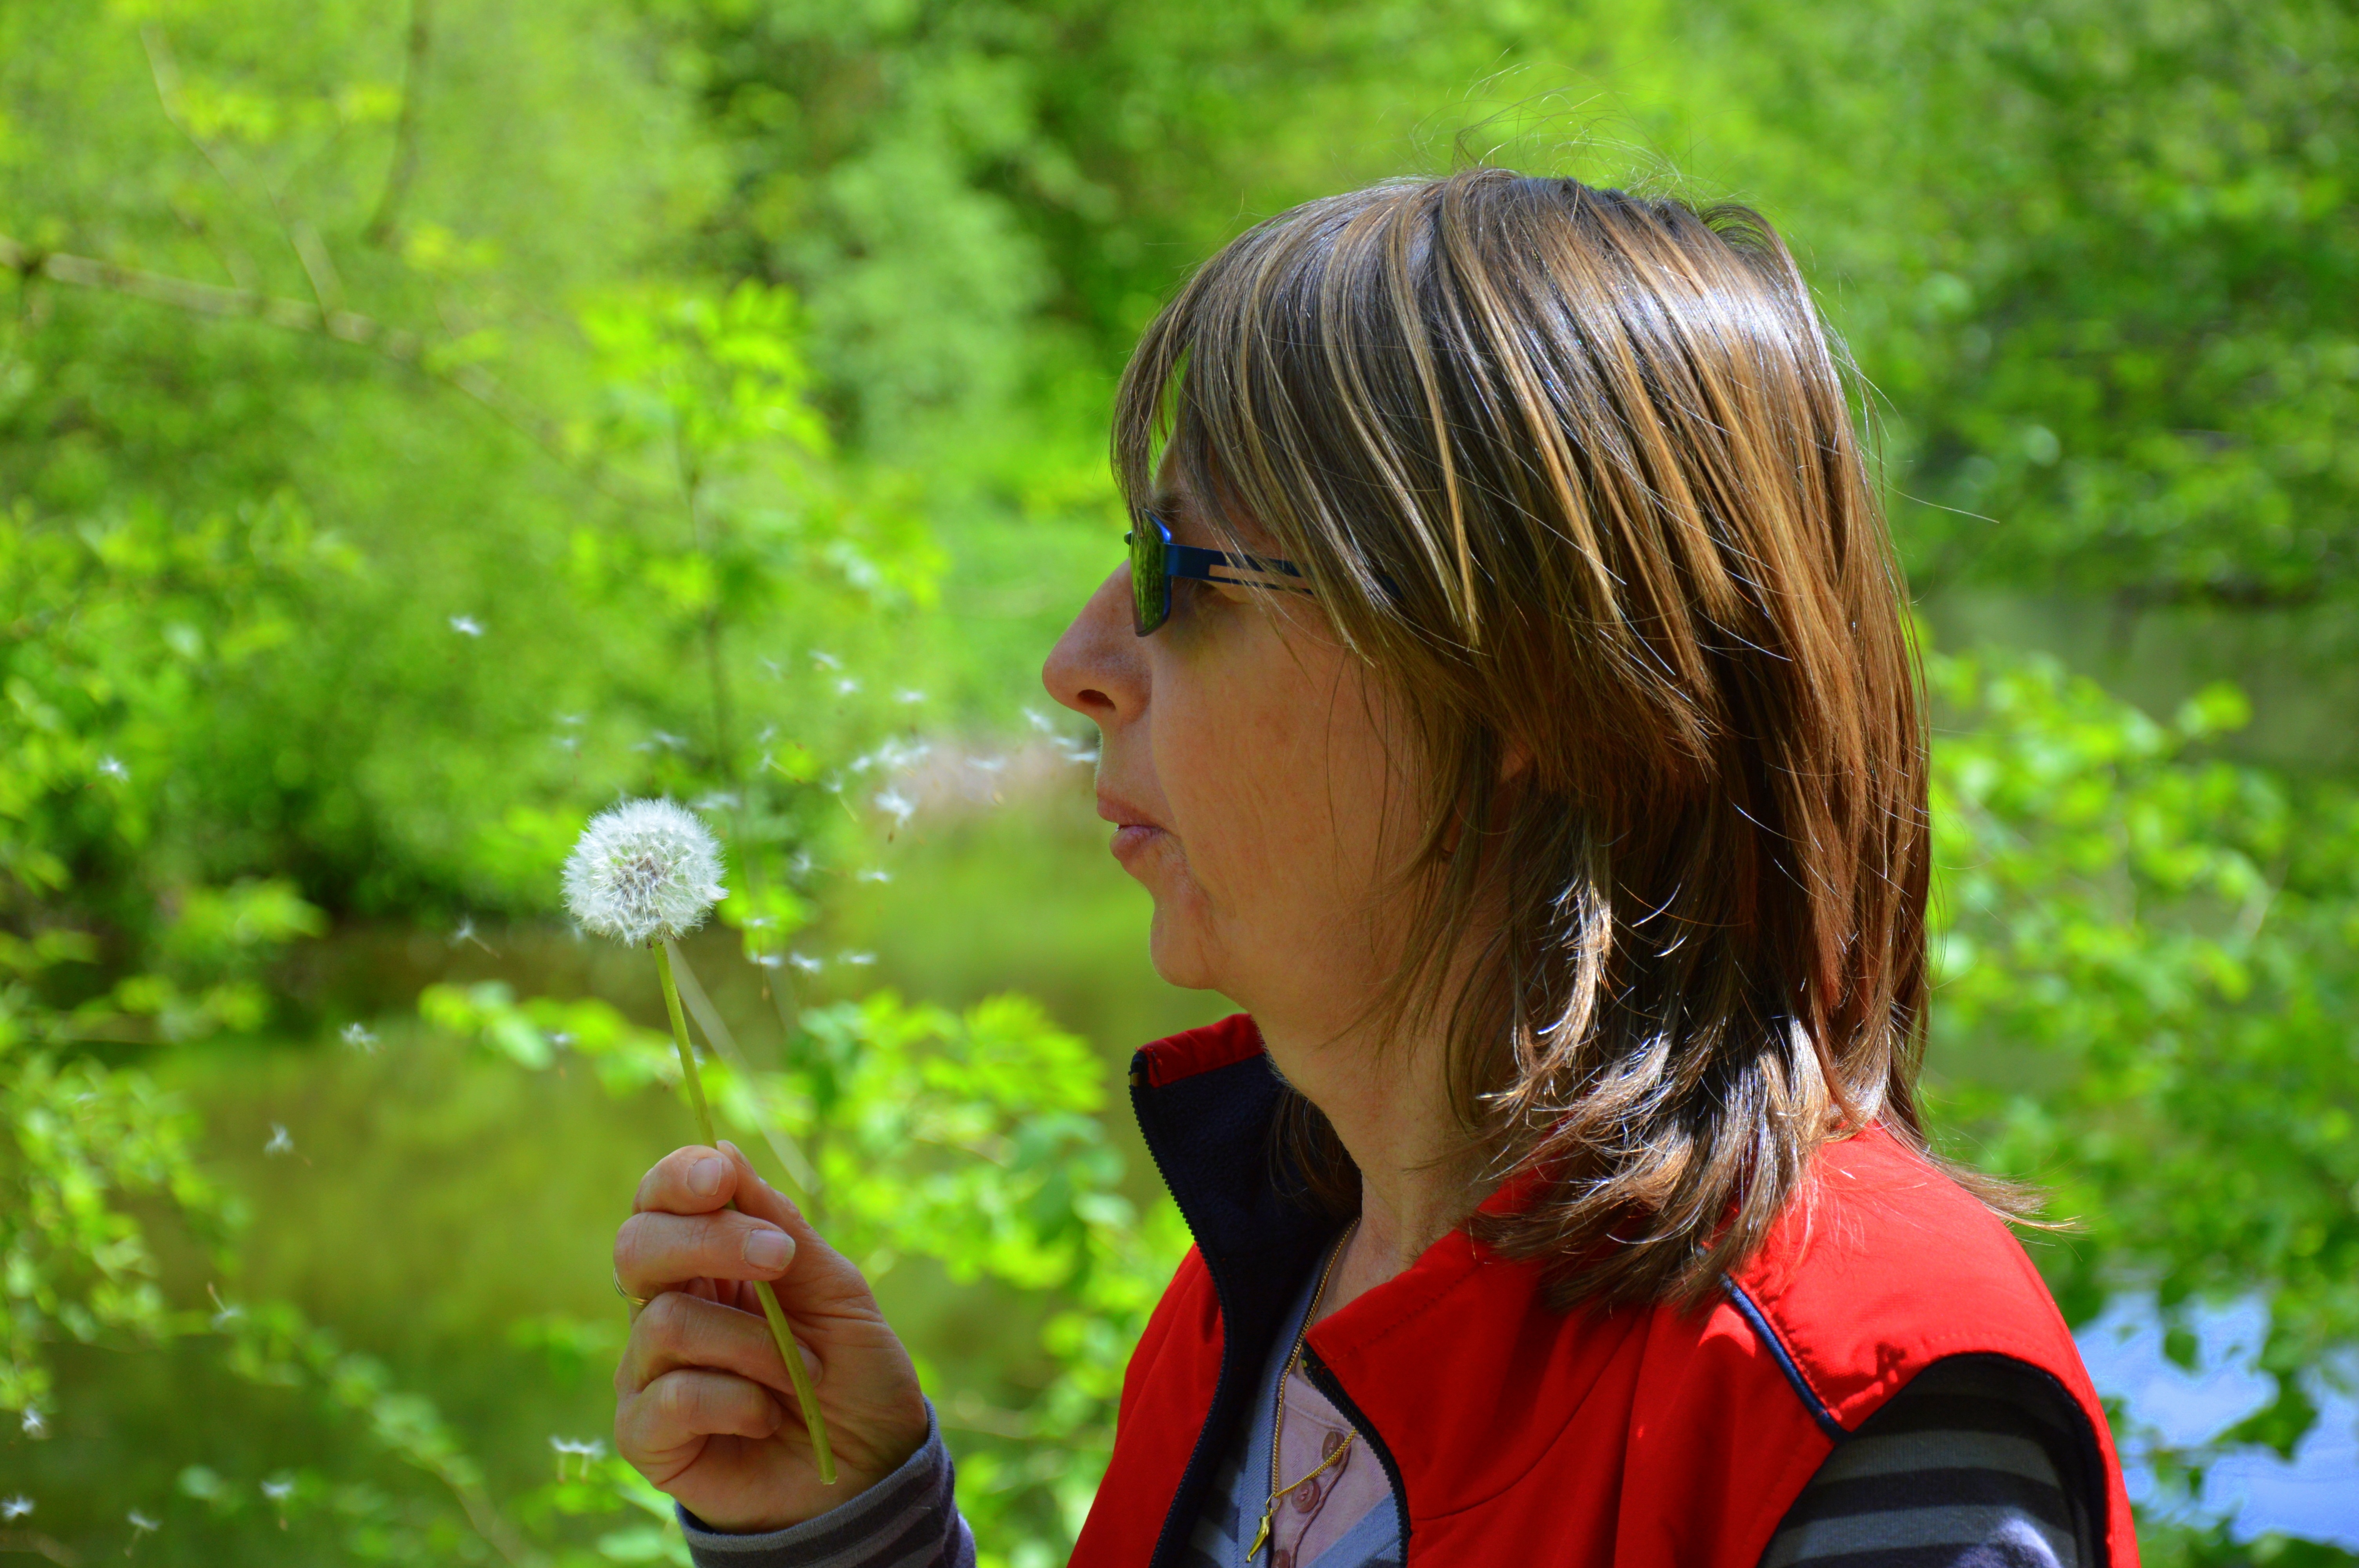
tree, nature, forest, grass, person, people, girl, woman, meadow, leaf, flower, portrait, spring, green, autumn, child, sunglasses